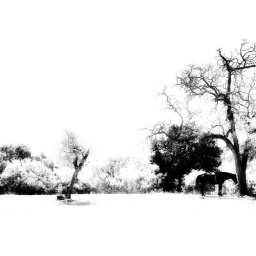
horse by the tree